Nuclear weapons of the United Kingdom

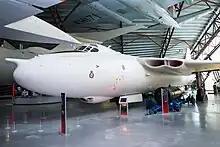
Vickers Valiant XD818 at the Royal Air Force Museum Midlands was the aircraft that dropped the bomb in the Grapple 1 test in May 1957.

Aldermaston had plenty of ideas about how to follow up Grapple X. A new design used lithium deuteride that was less enriched in lithium-6 (and therefore had more lithium-7), but more of it, thereby reducing the amount of uranium-235 in the core. Because of the possibility of an international moratorium on atmospheric testing, plans for the trial, codenamed Grapple Y, were given verbal approval by the Prime Minister, and known only to a handful of officials. The bomb was dropped off Christmas Island on 28 April 1958. It had an explosive yield of about , and remains the largest British nuclear weapon ever tested. The design of Grapple Y was notably successful because much of its yield came from its thermonuclear reaction instead of fission of a uranium-238 tamper, making it a true hydrogen bomb, and because its yield had been correctly predicted—indicating that its designers understood what they were doing.